Kisenge

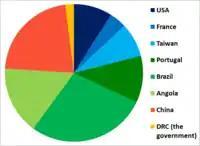
Economic investments in Kisenge - 2019

Kisenge has one of the main mines in the province of Lualaba, with its production being drained through the Kisenge Branch of the Benguela Railway. The project started in 2013, when a Brazilian company built a complex for the exploration of minerals and metals, employing almost 40% of the entire population.